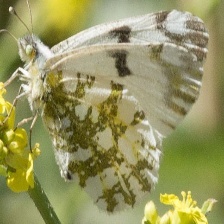
Species: LARGE MARBLE
Butterfly family (ImageNet category): cabbage_butterfly